Sylvia de Neymet

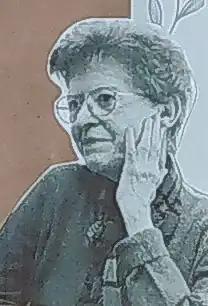
Sylvia de Neymet

Sylvia de Neymet Urbina (aka Silvia de Neymet de Christ, 1939 – 13 January 2003) was a Mexican mathematician, the first woman to earn a doctorate in mathematics in Mexico, and the first female professor in the faculty of sciences of the National Autonomous University of Mexico (UNAM).